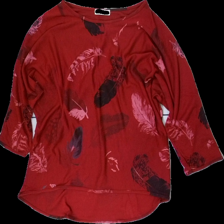
View: front
Type: Top
Category: Ladies
Brand: Not in the list
Brand text on label: made in italy
Colors: Red, Black, Pink
Material: 84% polyester 16% cotton
Pattern: Other
Cut: Regular
Size: S
Season: All
Stains: Minor
Damage: några vita fläckar
Damage location: middle center
Damage 2: nopprig
Damage 2 location: bottom left
Price range: <50
Recommended usage: Reuse
Description: röd tröja med tre kvarts ärmar, fjäder tryck. några vita fläckar fram som tros gå bort. lite nopprig bak.